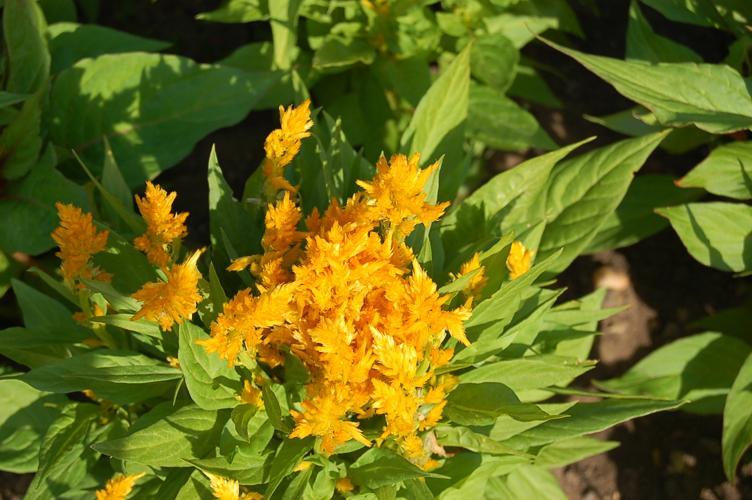
Label: prince of wales feathers